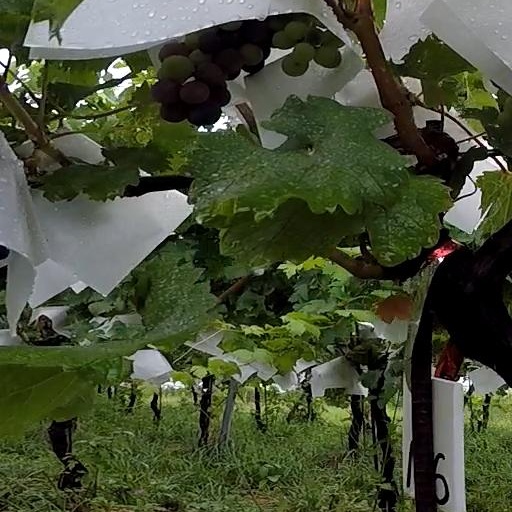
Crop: grape